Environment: real
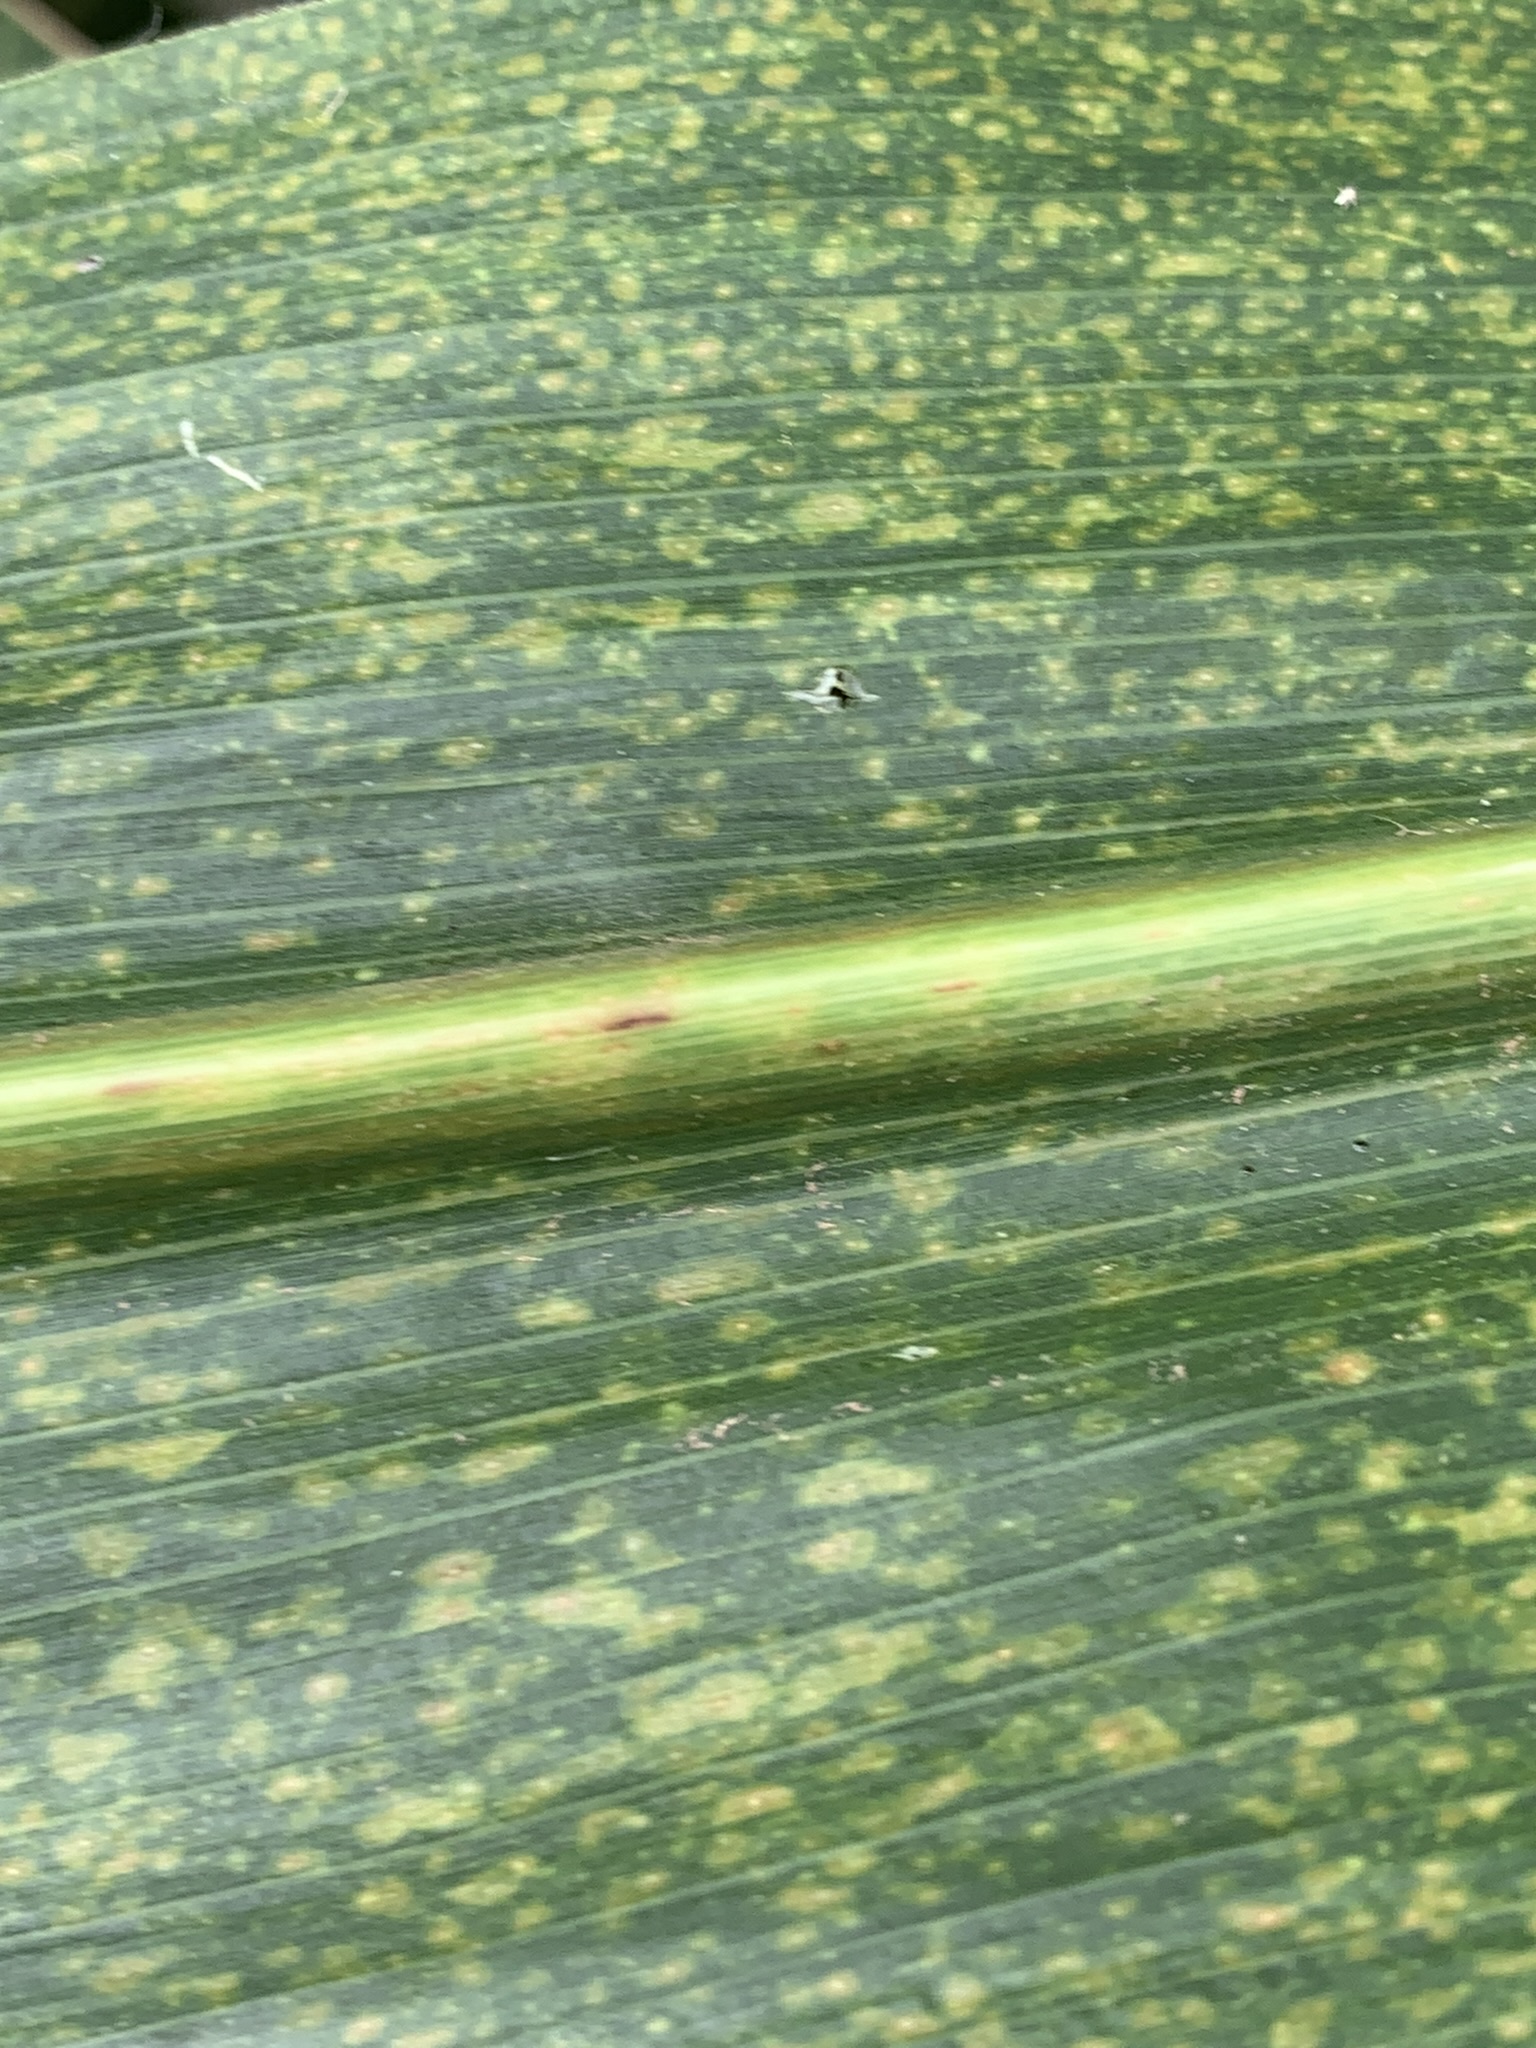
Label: lethal_necrosis